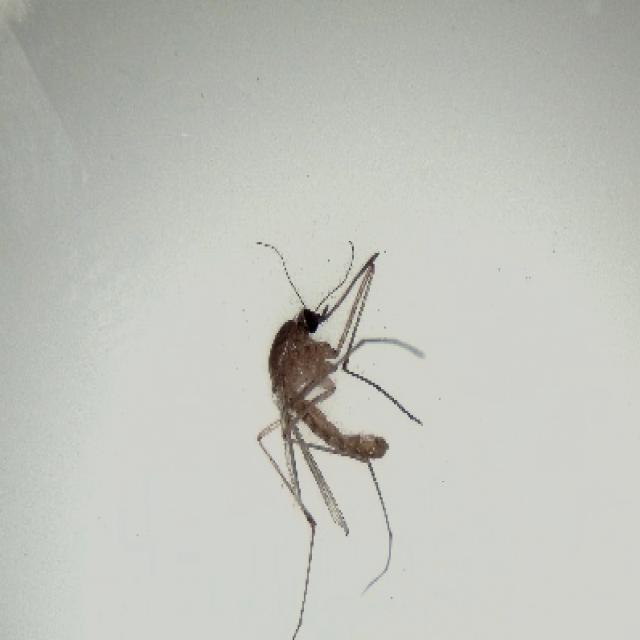
Species: culex_pipiens